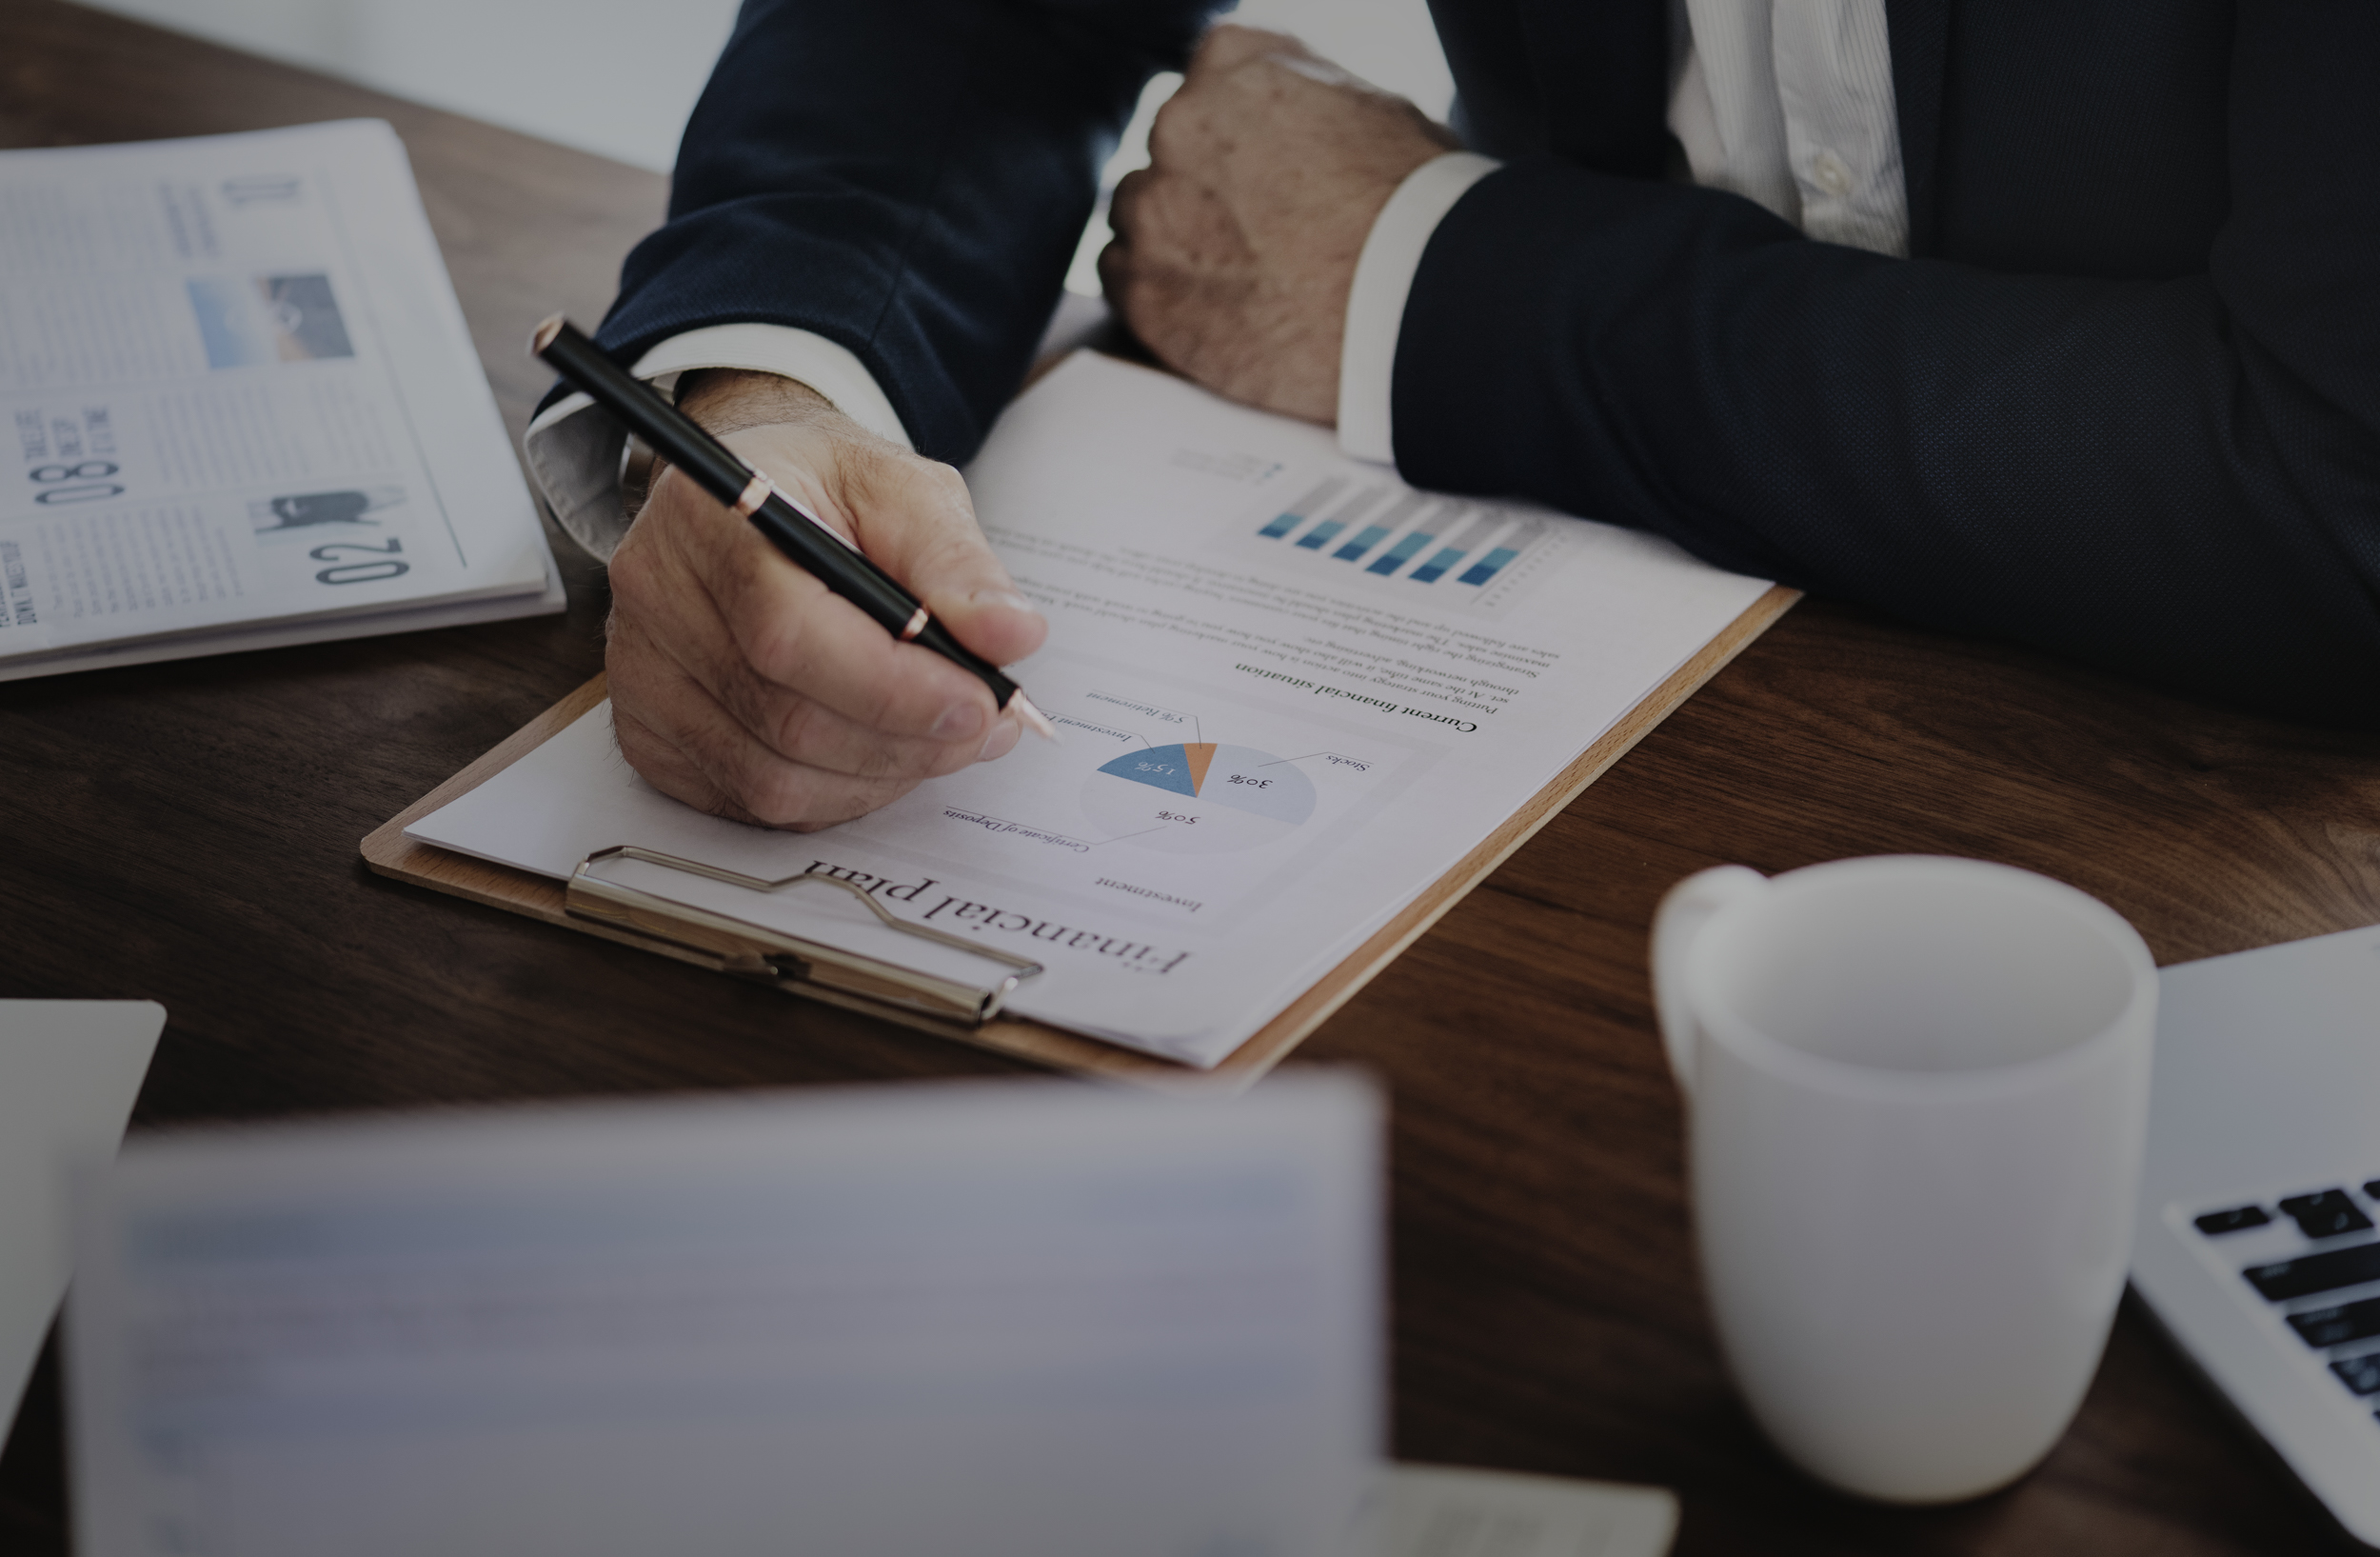
text, design, Material property, font, document, paper, business, white collar worker, writing